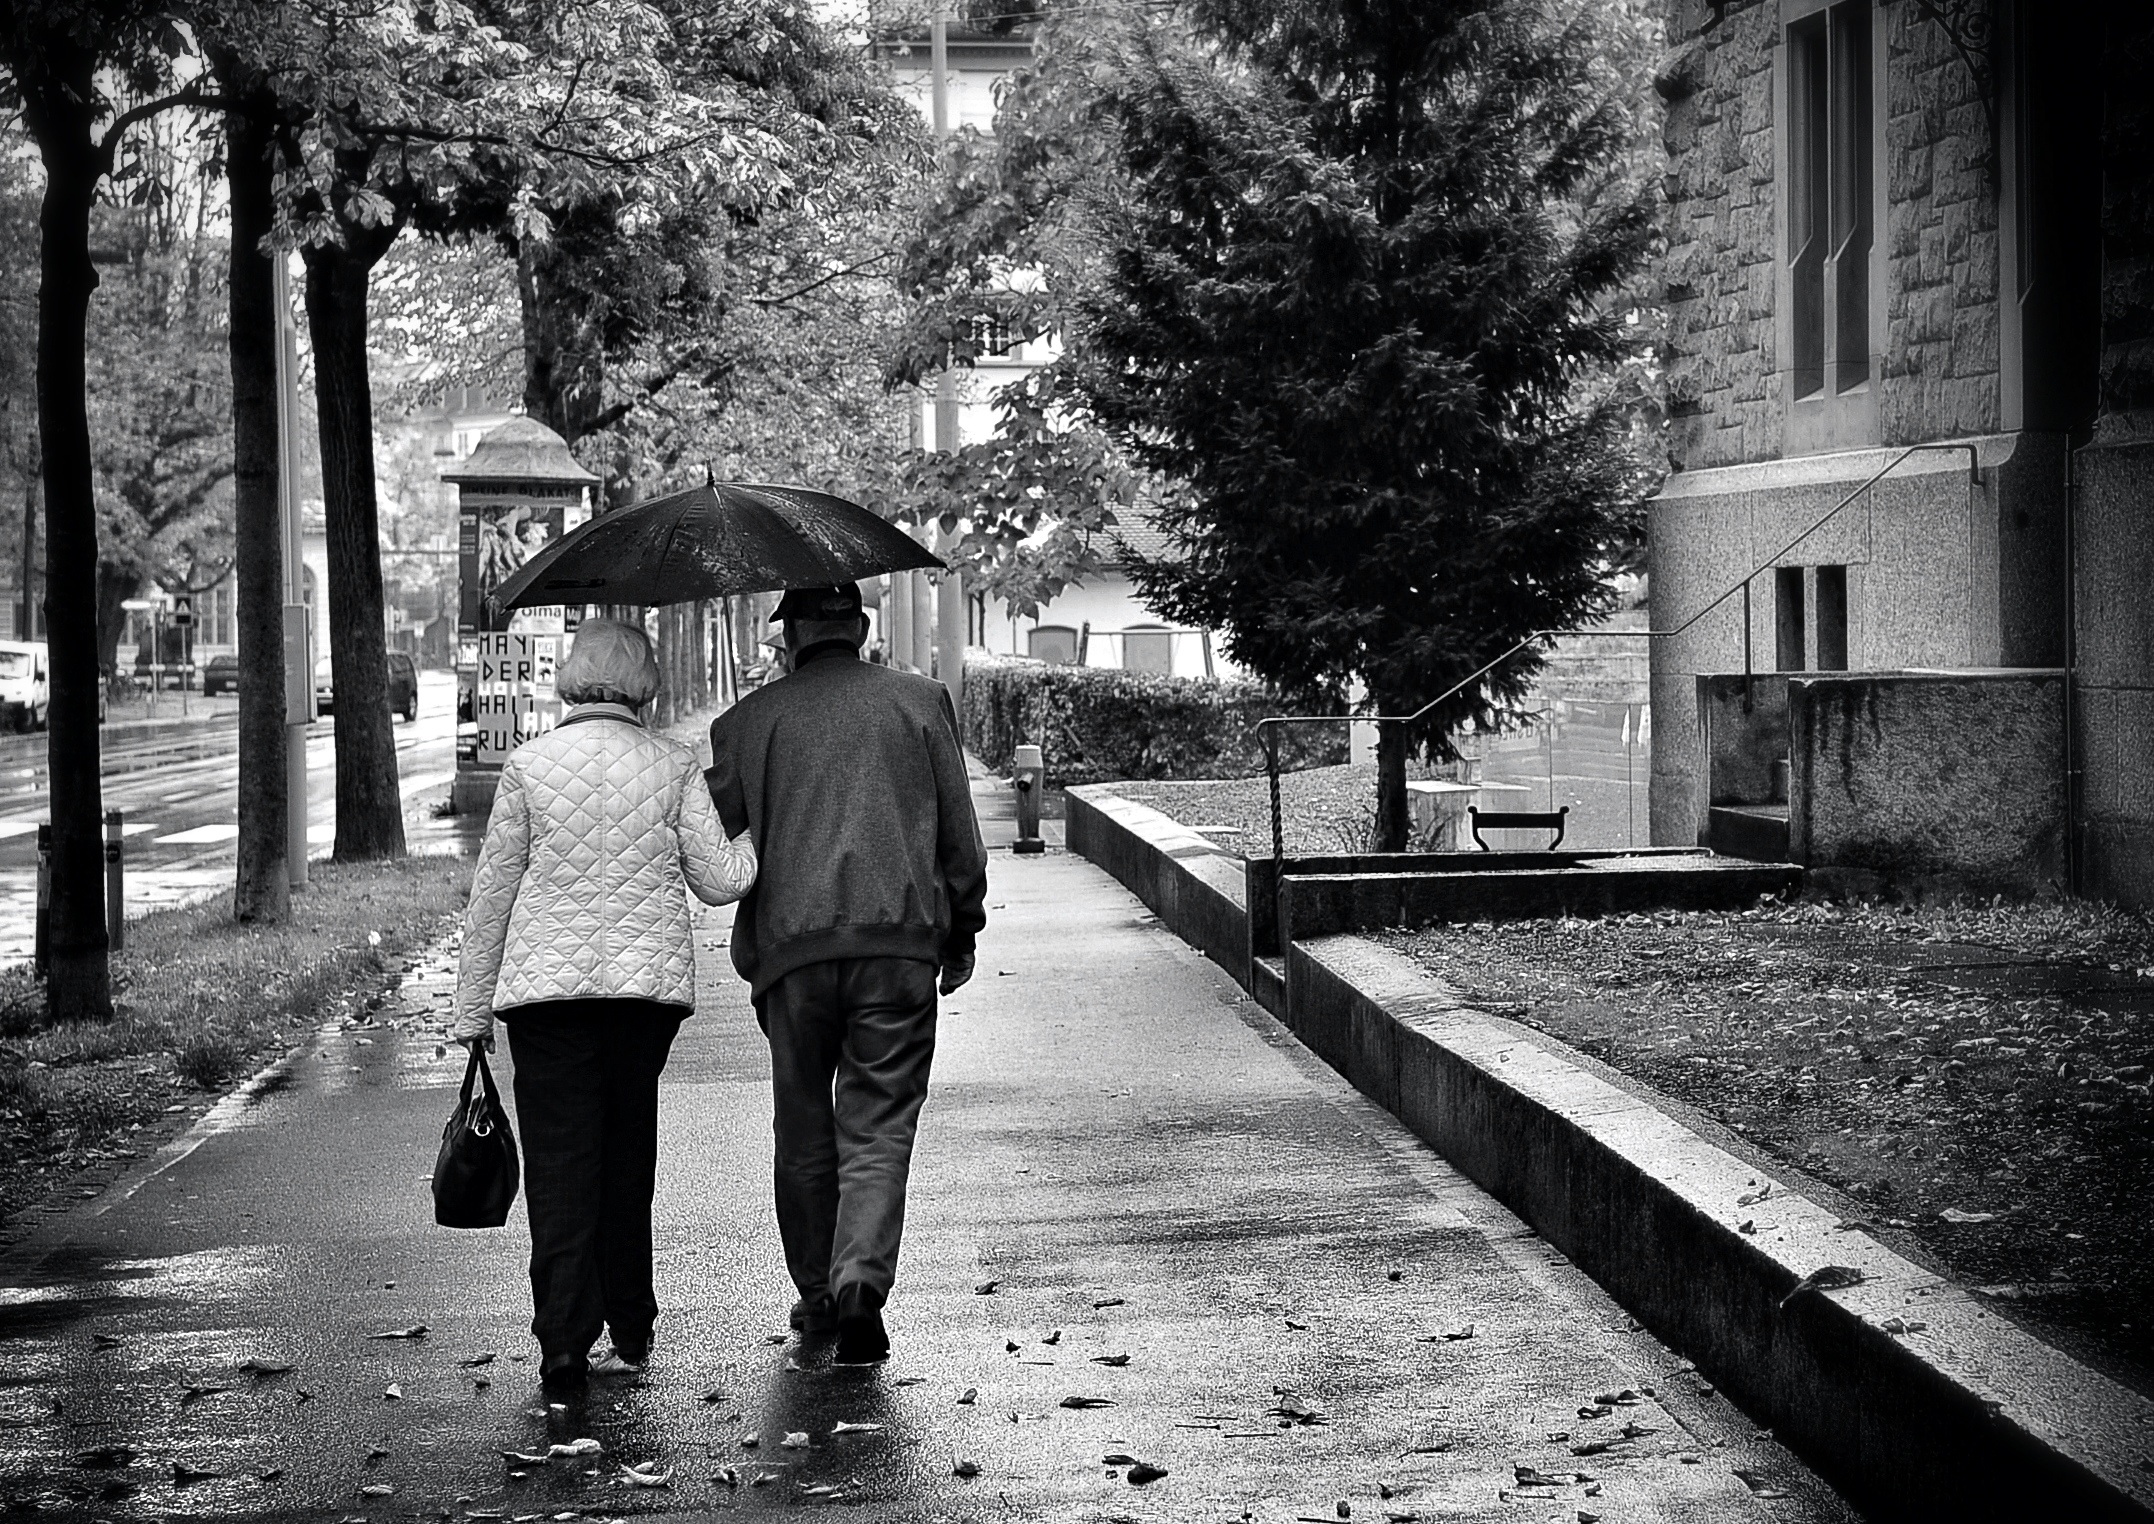
winter, black and white, people, road, white, street, photography, rain, city, urban, love, umbrella, weather, nikon, black, monochrome, season, flickr, bw, infrastructure, swiss, photograph, snapshot, streetart, ch, schweiz, switzerland, liebe, zurich, blancoynegro, streetphoto, regen, schwarzundweiss, streetscene, personen, streetpix, thomas8047, onthestreets, iamnikon, d300s, blackandwithe, streetphotographer, streetartstreetlife, 175528, strassencene, regenschirm, stauffacher, zurichstreets, stadtz rich, b rgersteig, oldlove, zuri, loveislove, alteliebe, umbrellatime, urban area, monochrome photography